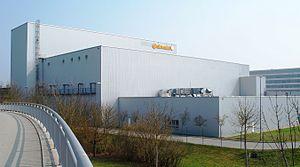
L'usine moderne de Ratisbonne, en Allemagne.
Continental AG, fondée le 8 octobre 1871, est un grand équipementier automobile allemand dont le siège est à Hanovre. Connue principalement pour ses pneumatiques, cette multinationale fabrique également des pièces automobiles et se consacre au recyclage de caoutchouc.